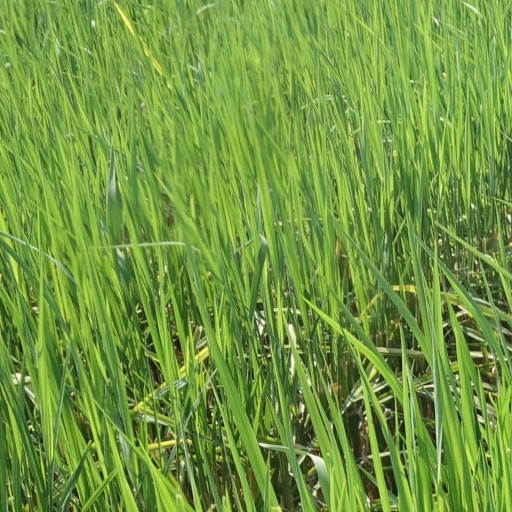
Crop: rice